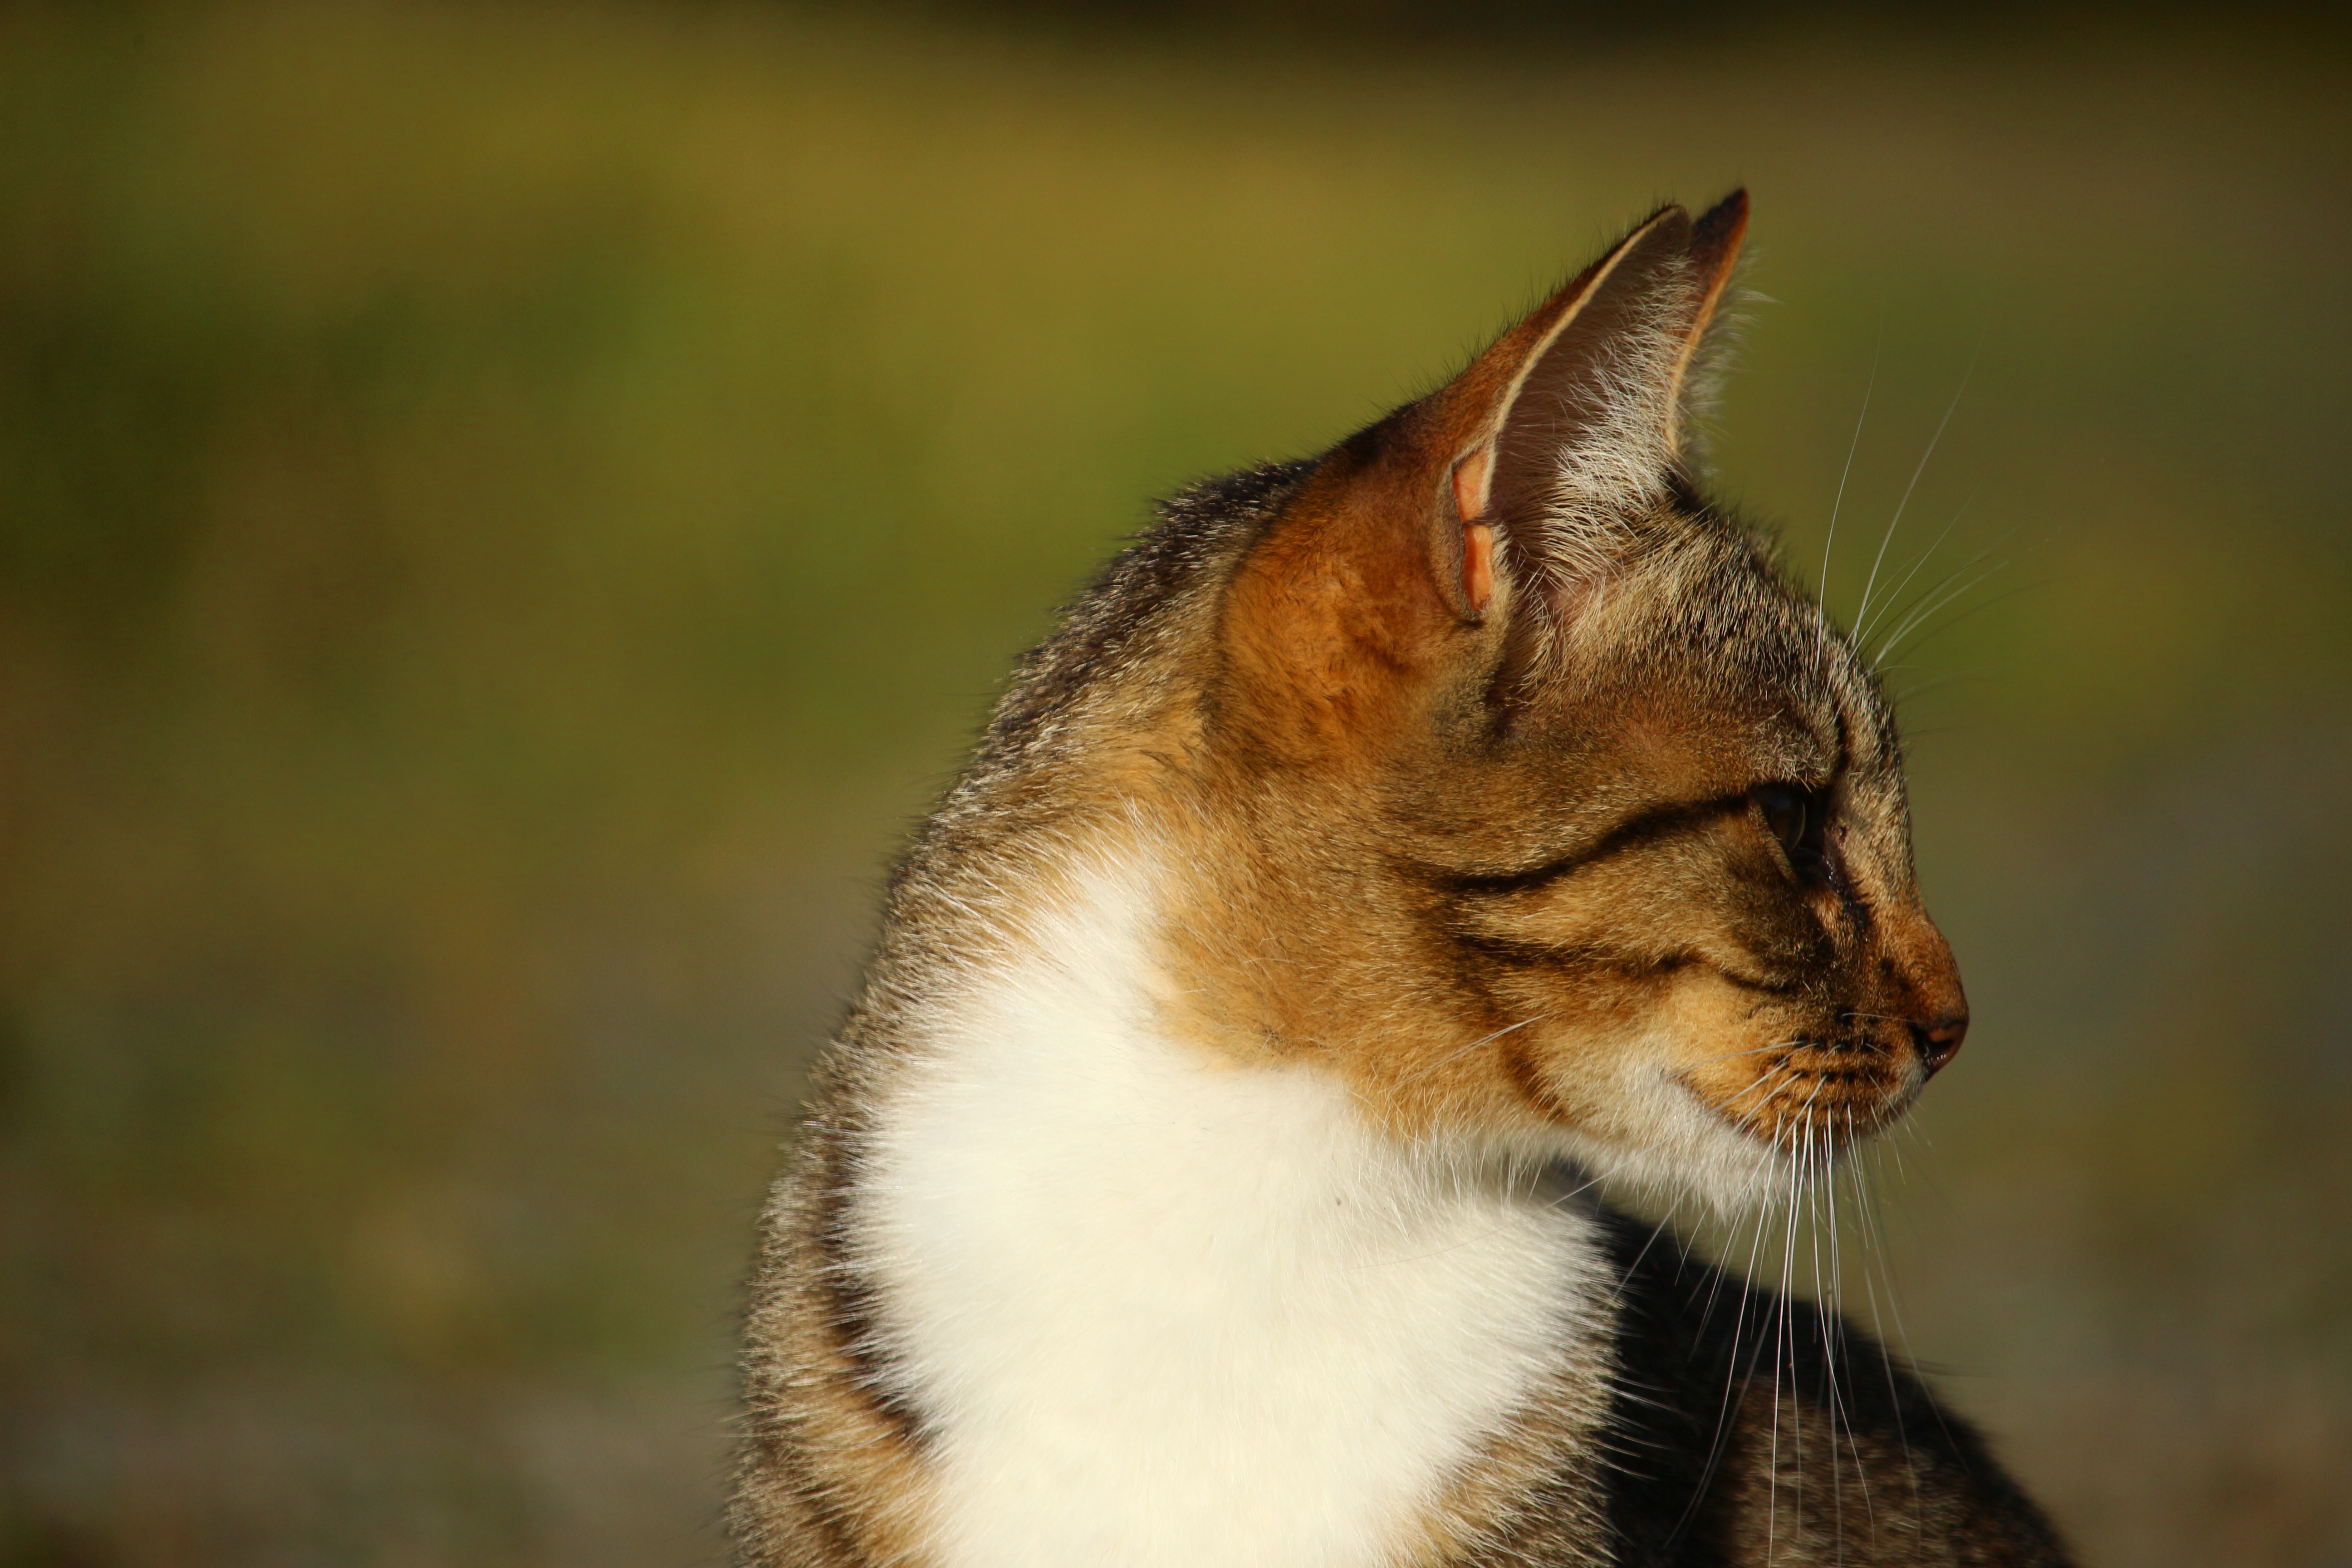
wildlife, kitten, cat, mammal, fauna, close up, nose, whiskers, vertebrate, mieze, domestic cat, mackerel, tiger cat, wild cat, small to medium sized cats, cat like mammal